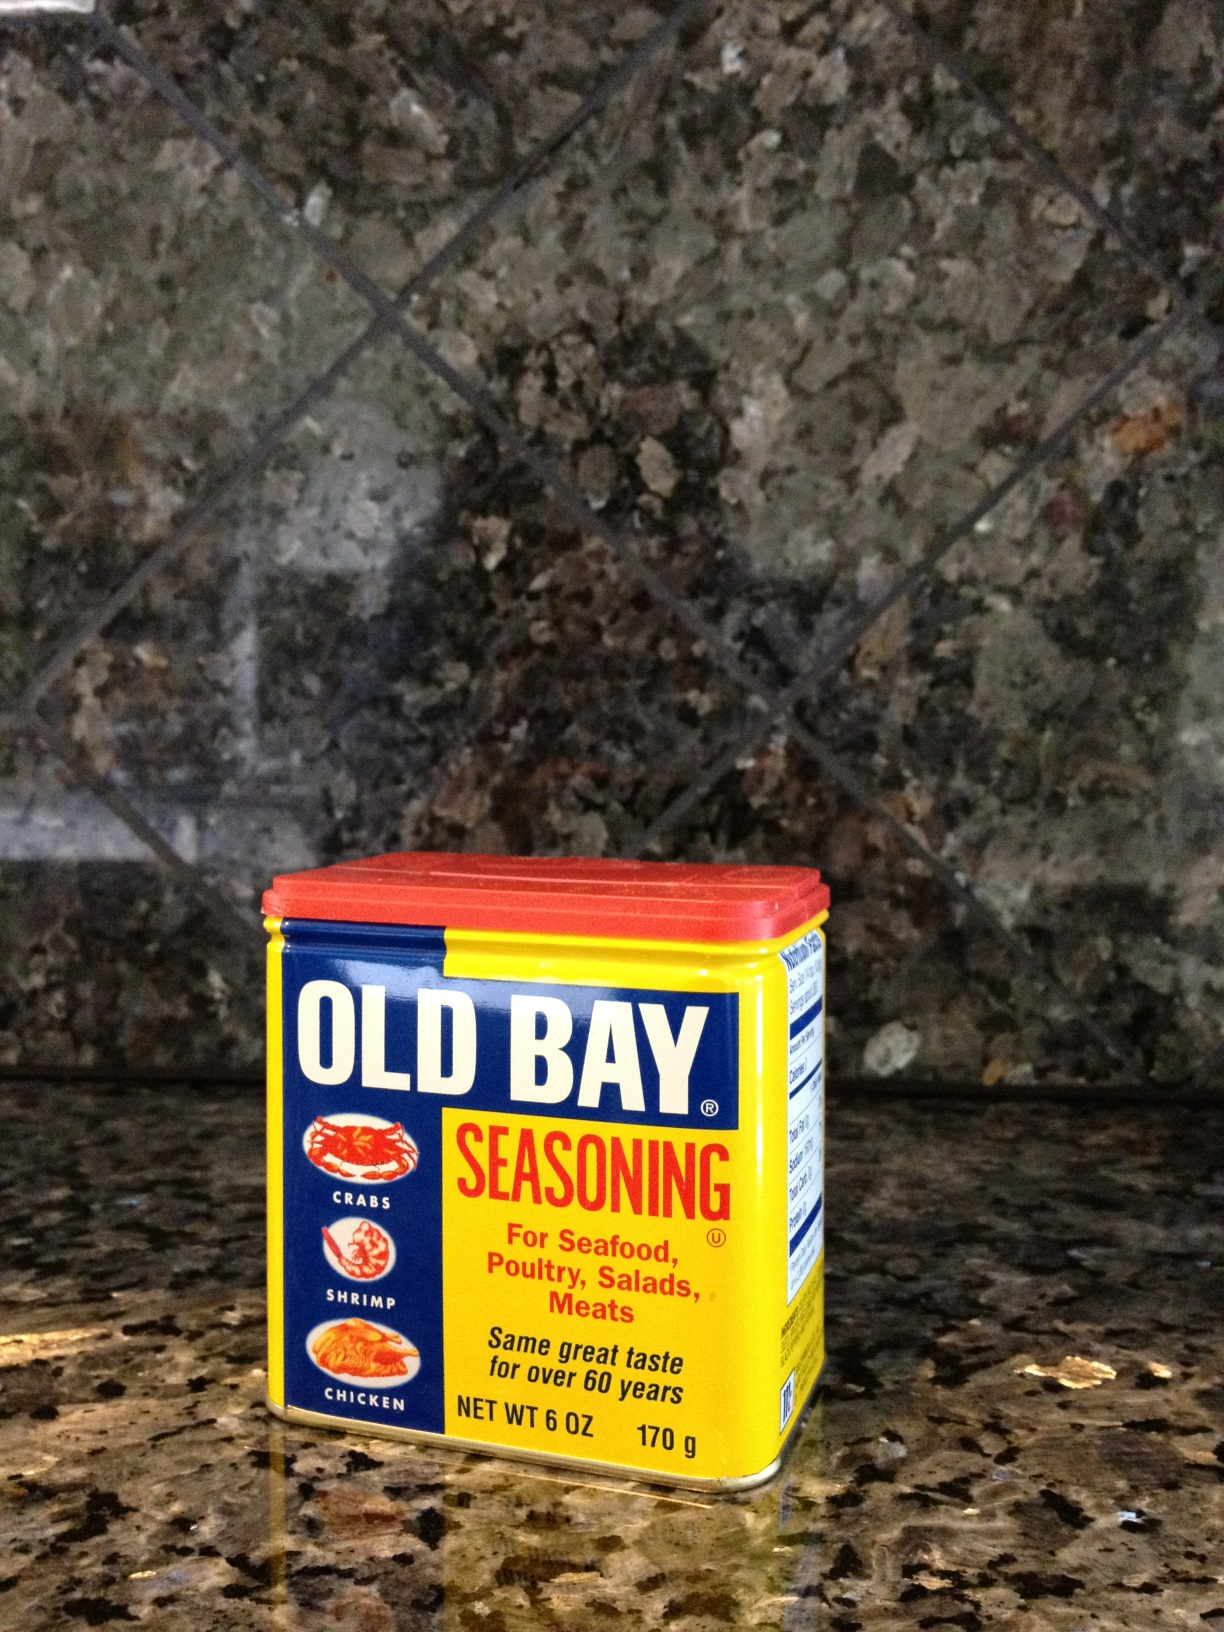Question: What is in this container?
Answer: old bay seasoning